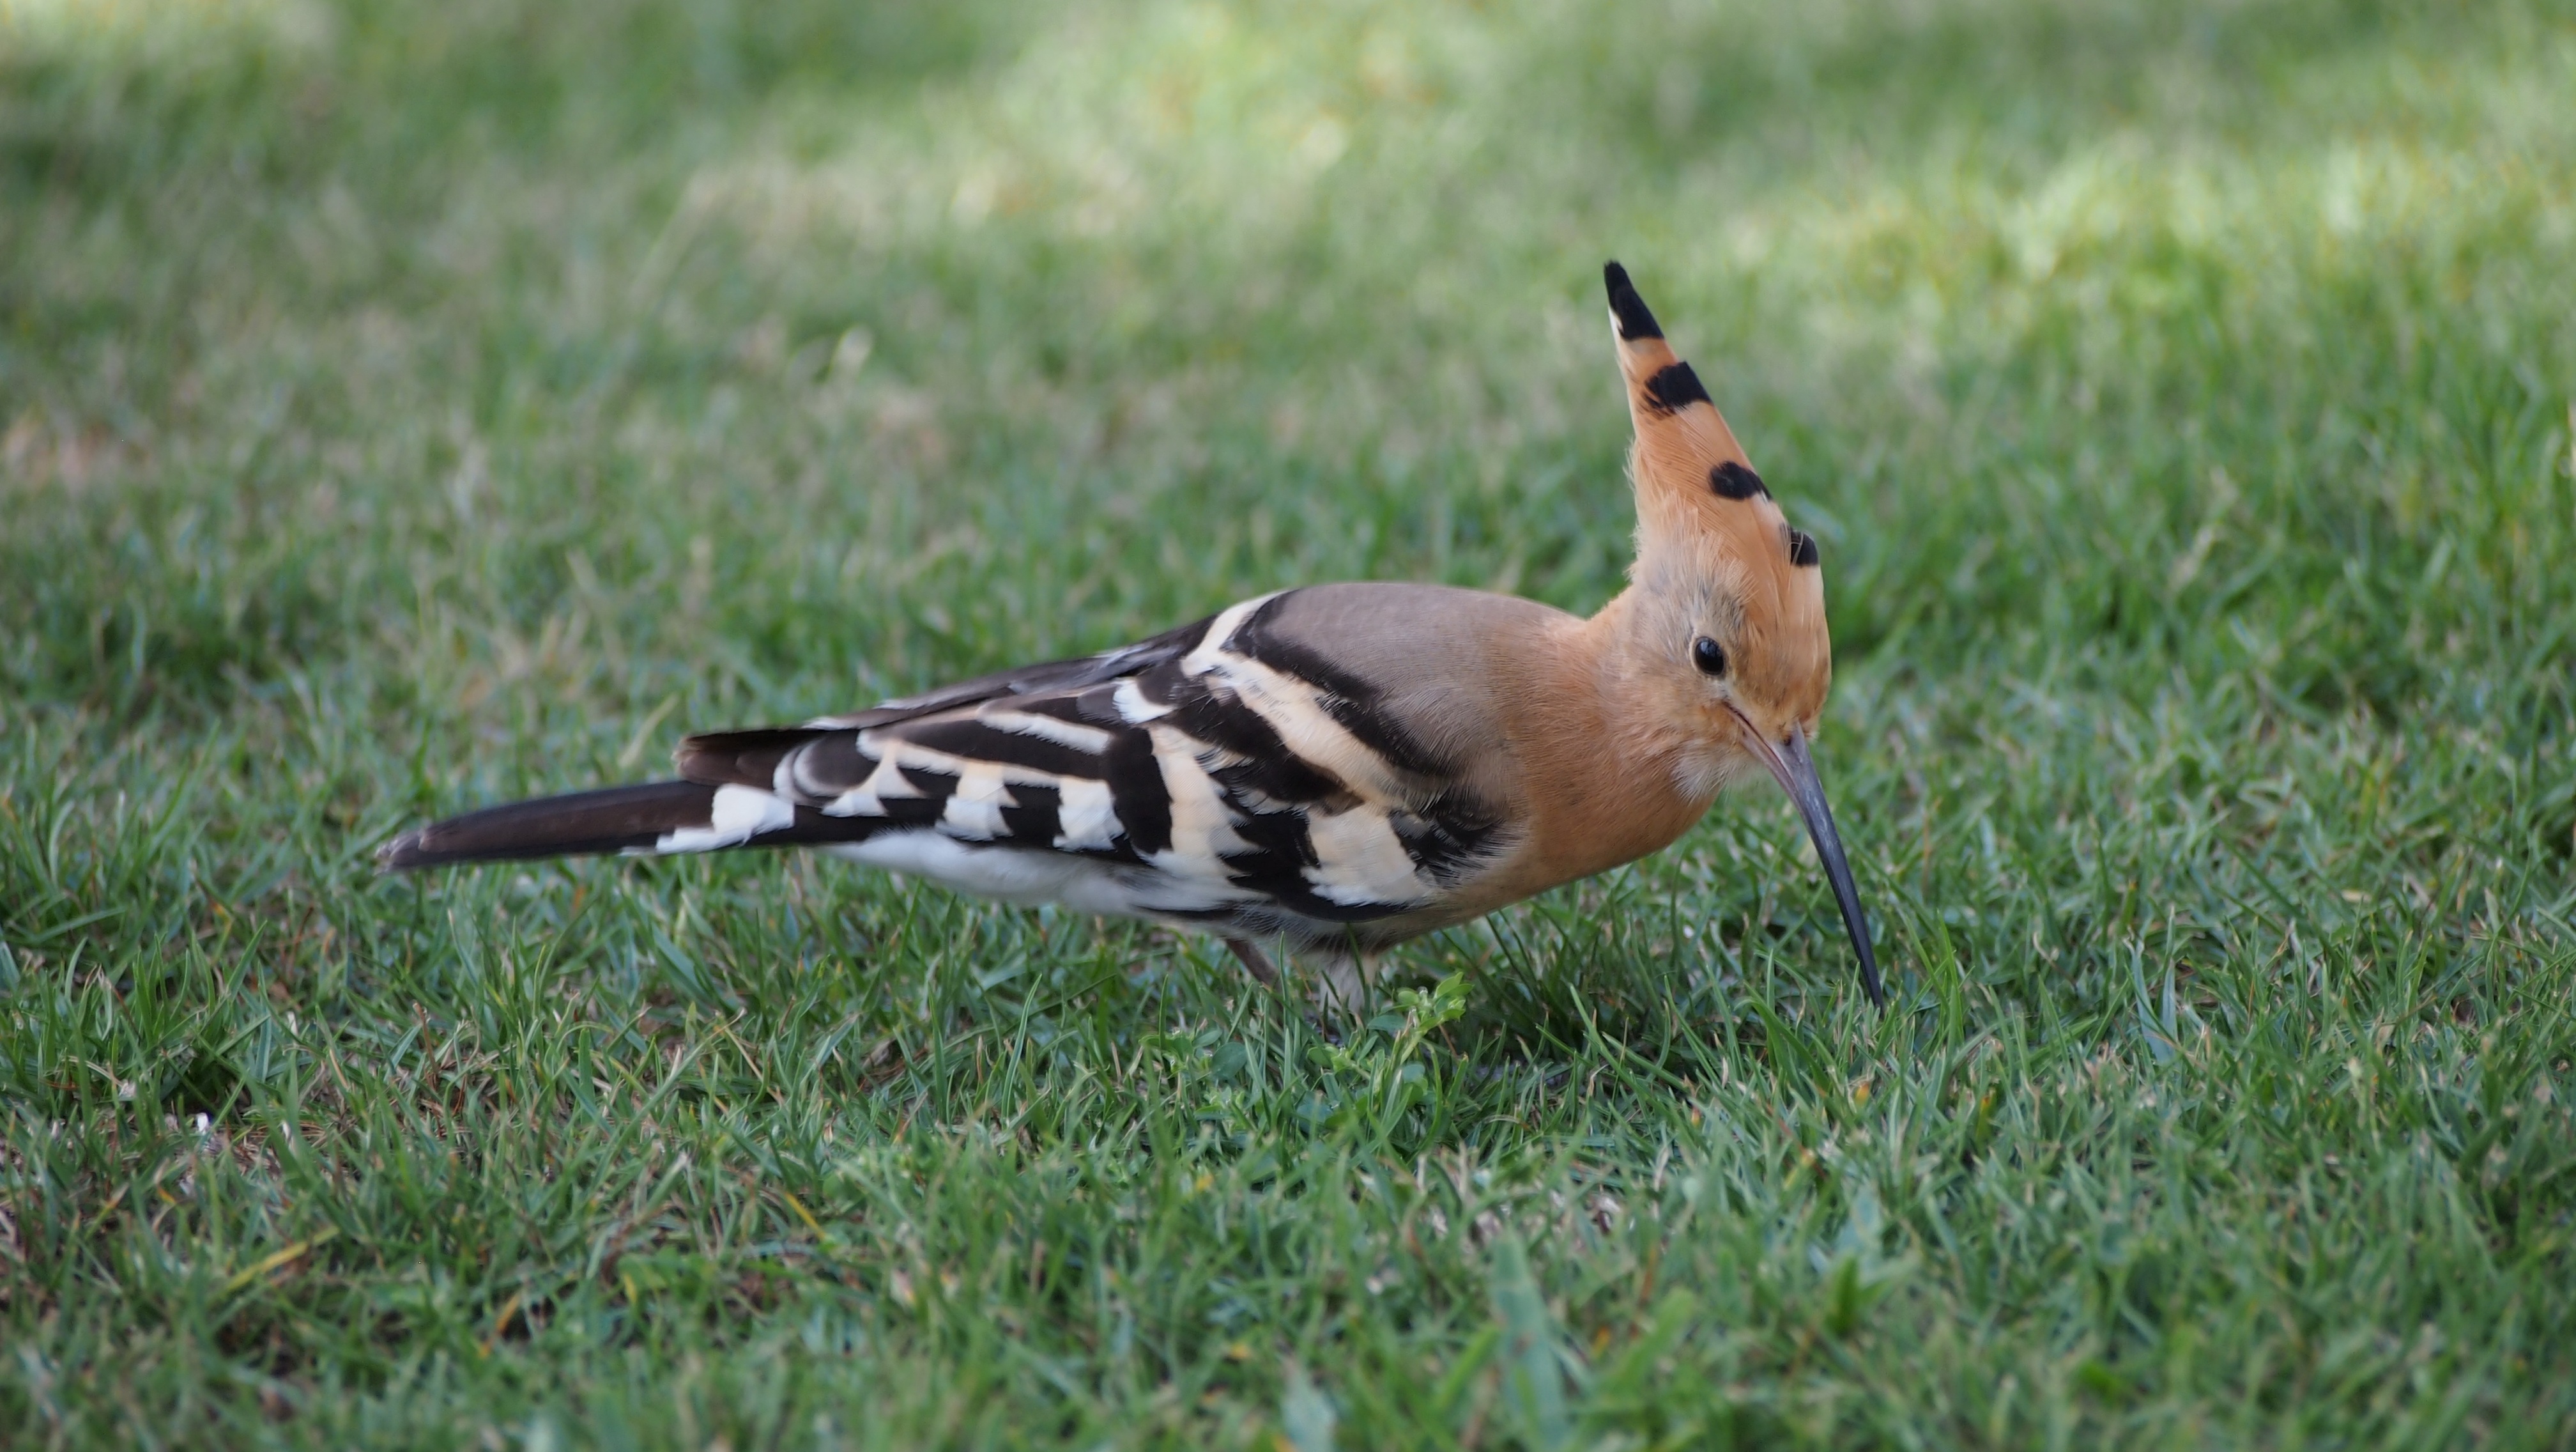
nature, grass, bird, prairie, animal, summer, wildlife, beak, fauna, duck, vertebrate, waterfowl, water bird, mallard, shorebird, hoopoe, perching bird, ducks geese and swans